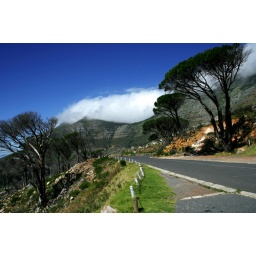
A cloud slowly moving over table mountain in Cape Town